Lausanne

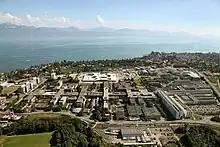
The École Polytechnique Fédérale de Lausanne (photo) and the University of Lausanne form a large campus near the lake Geneva.

In Lausanne about 40,118 or (32.1%) of the population have completed non-mandatory upper secondary education, and 22,934 or (18.4%) have completed additional higher education (either university or a "Fachhochschule"). Of the 22,934 who completed tertiary schooling, 38.7% were Swiss men, 31.3% were Swiss women, 17.1% were non-Swiss men and 12.9% were non-Swiss women.